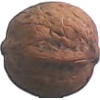
Label: Walnut 1